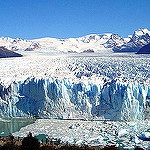
Scene: Outdoor